Chindesaurus

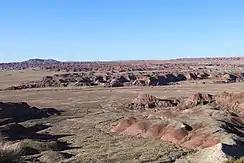
Badlands of Petrified Forest National Park at Hózhó Point (formerly known as Chinde Point), near the site where "Gertie" was discovered

Although many specimens have been referred to "Chindesaurus", only one specimen has enough material to remain within the genus with certainty. This specimen, holotype PEFO 10395, is a partial skeleton, found within Petrified Forest National Park in Apache County, Arizona. PEFO 10395 was discovered in 1984 by Bryan Small, who recovered the skeleton from a blue mudstone layer in the Chinle Formation's Upper Petrified Forest Member. Based on U-Pb dating of overlying and underlying units, the mudstone layer was deposited about 213 to 210 million years ago, during the Norian stage of the Triassic.